Narrow Street

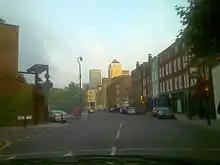
Looking the other way from the above picture shows four of the high rise buildings of Canary Wharf, Sept. 2007.

Most archaeologists believe that Narrow Street represents the line of the medieval river wall. The wall was built to reclaim riverside marshland and to protect it from the tides. Houses were built, on the wall itself at first, but then outwards onto the foreshore by a process of encroachment. The eastern end of Narrow Street was previously known as Fore Street.